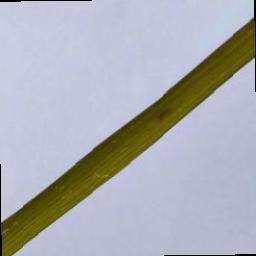
Label: Rice___Brown_Spot